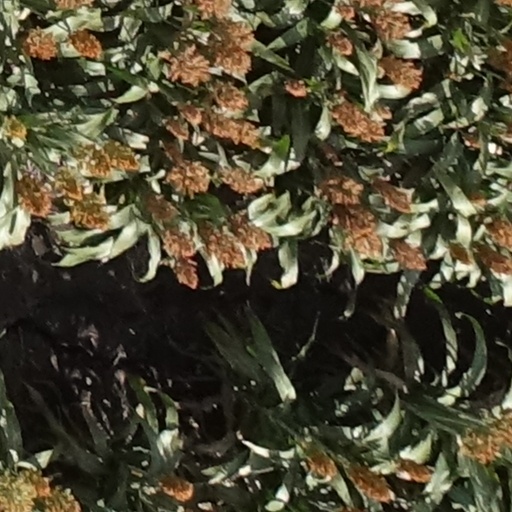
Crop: sorghum